Erdoğanism

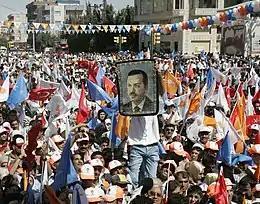
A wall rug of Erdoğan, whose ideals and political agenda have come to be referred to as 'Erdoğanism', at a rally of the Justice and Development Party

Erdoğanism refers to the political ideals and agenda of Turkish president and former prime minister, Recep Tayyip Erdoğan, who became prime minister in 2003 and served until his election to the Presidency in 2014. With support significantly derived from charismatic authority, Erdoğanism has been described as the "strongest phenomenon in Turkey since Kemalism" and used to enjoy broad support throughout the country until the 2018 Turkish economic crisis which caused a significant decline in Erdoğan's popularity.